Danilo Gallinari

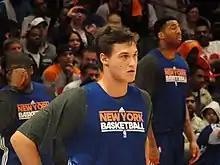
Gallinari training with the Knicks

Gallinari was drafted sixth overall in the 2008 draft by the New York Knicks. He then signed a two-year contract with the team.